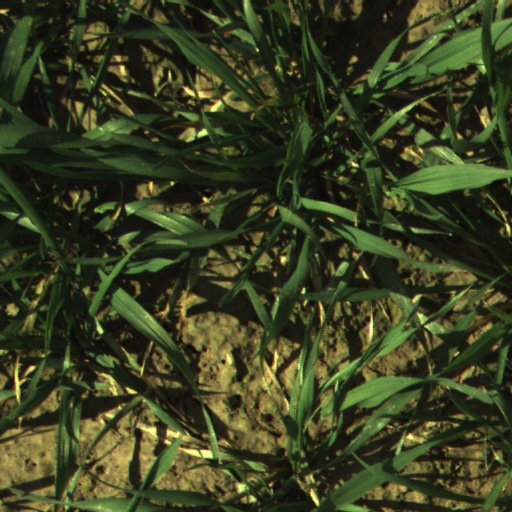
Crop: wheat